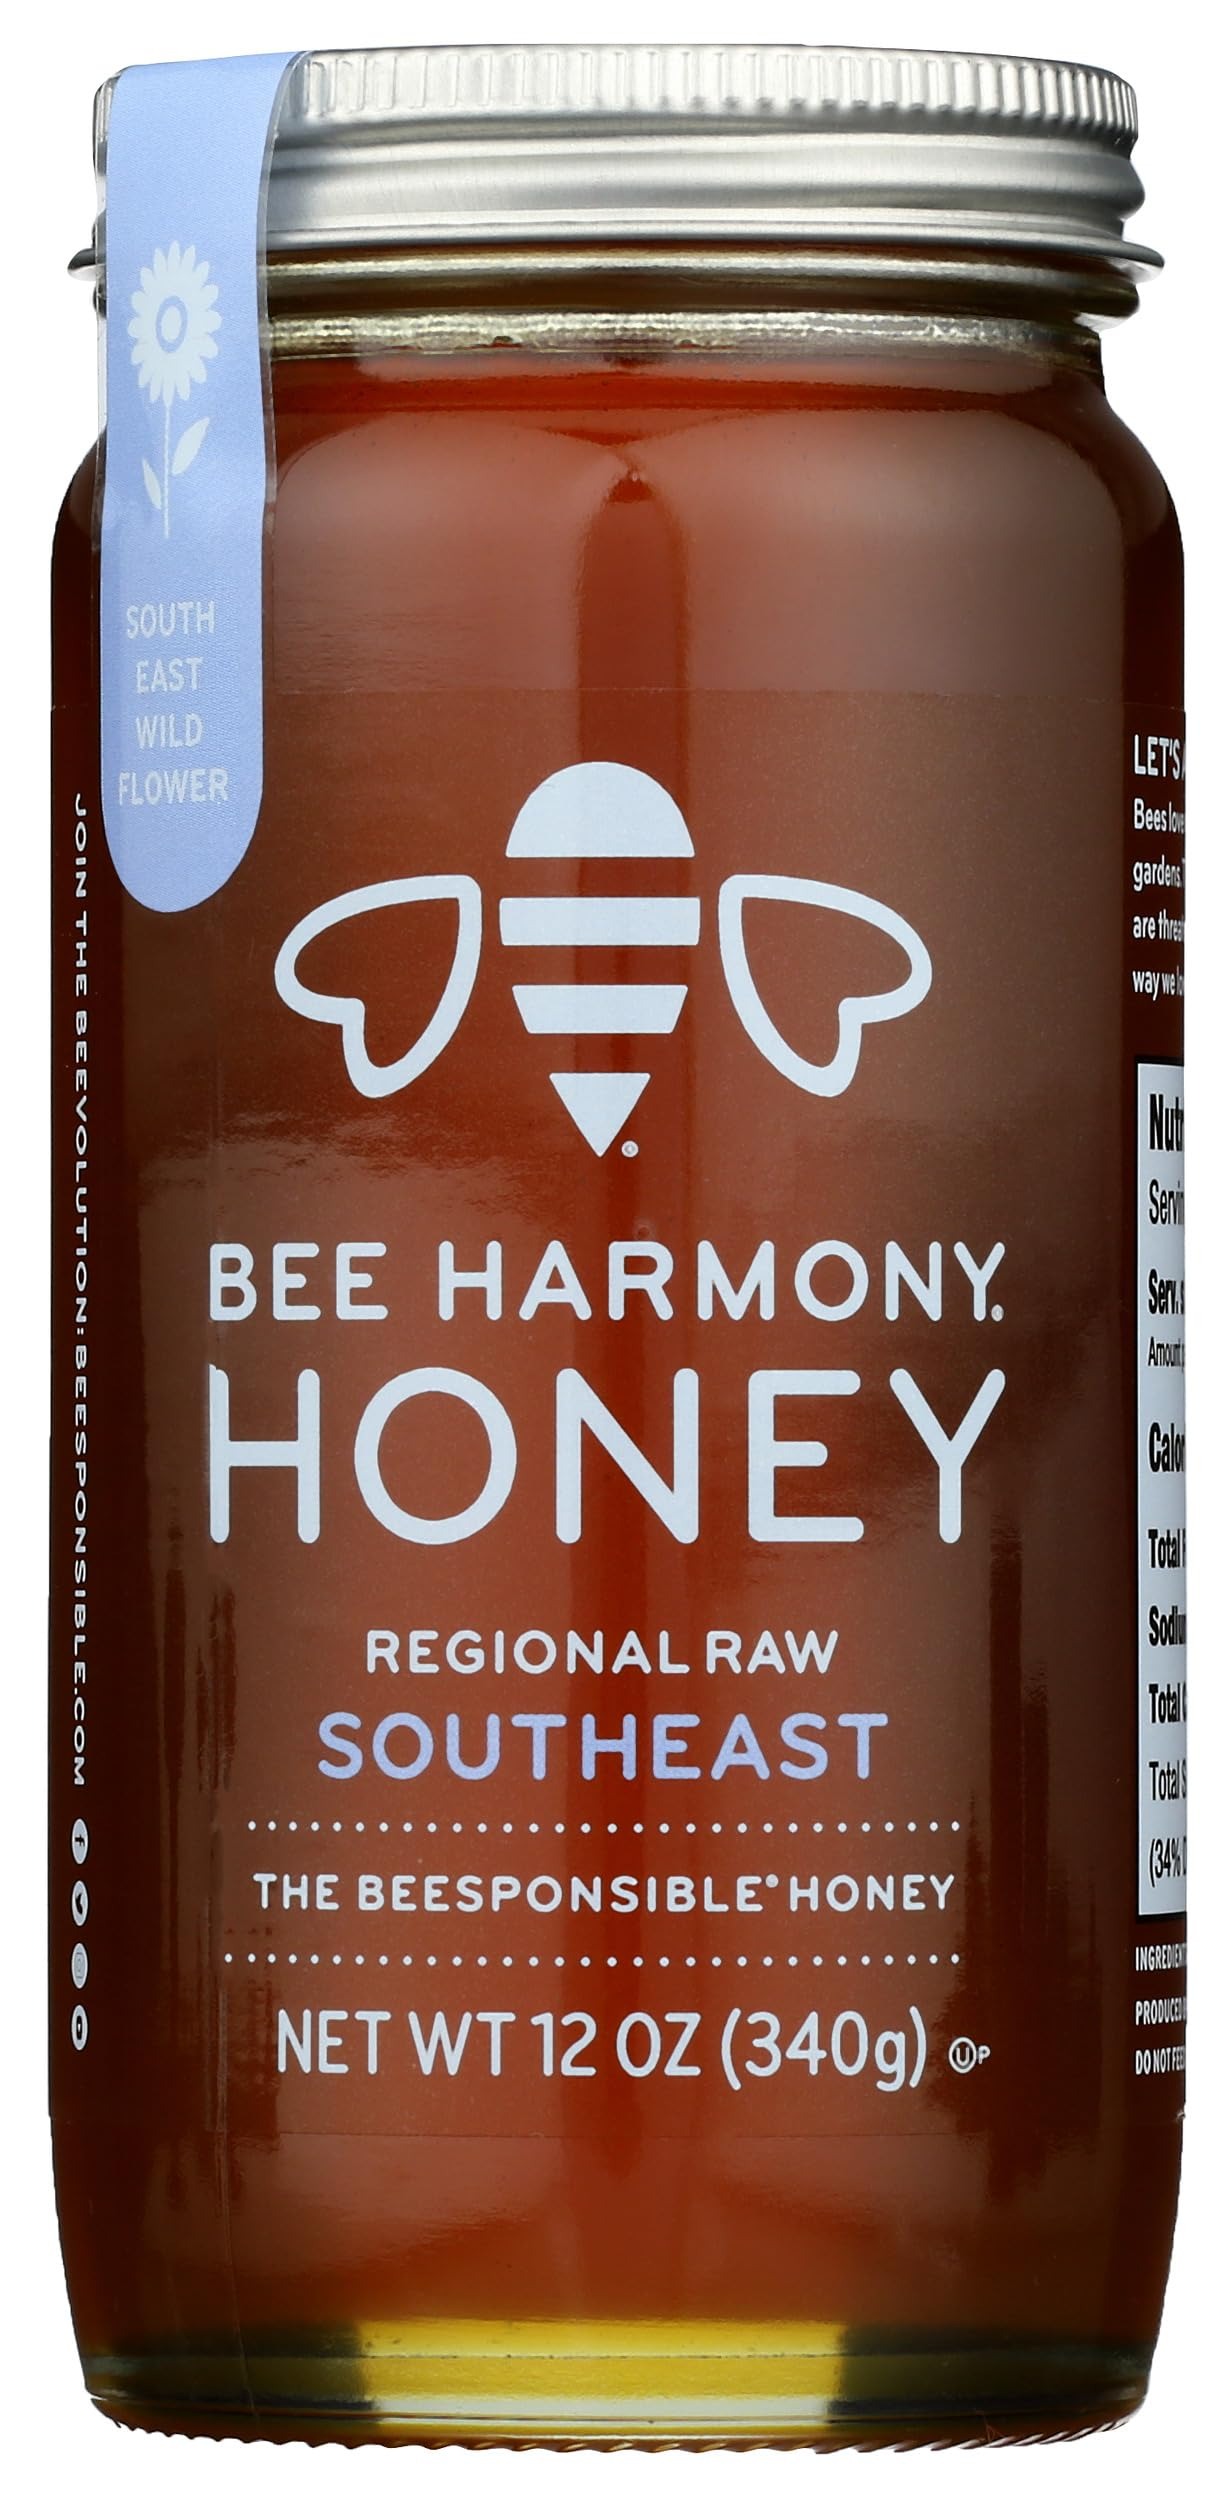
Item Name: Bee Harmony Regional Raw Southeast Honey, Kosher Certified, 12 Ounces (Pack Of 6)
Bullet Point: Bee Harmony Regional Raw Southeast Honey, Kosher Certified, 12 Ounces (Pack Of 6)
Value: 72.0
Unit: Ounce

Price: 79.49